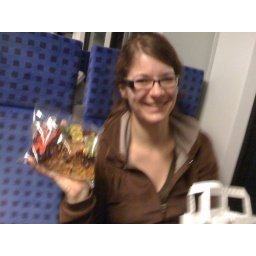
lisa and the gummy bears shaking in the train